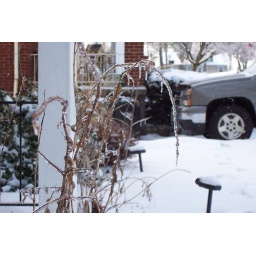
plant in the front of the house